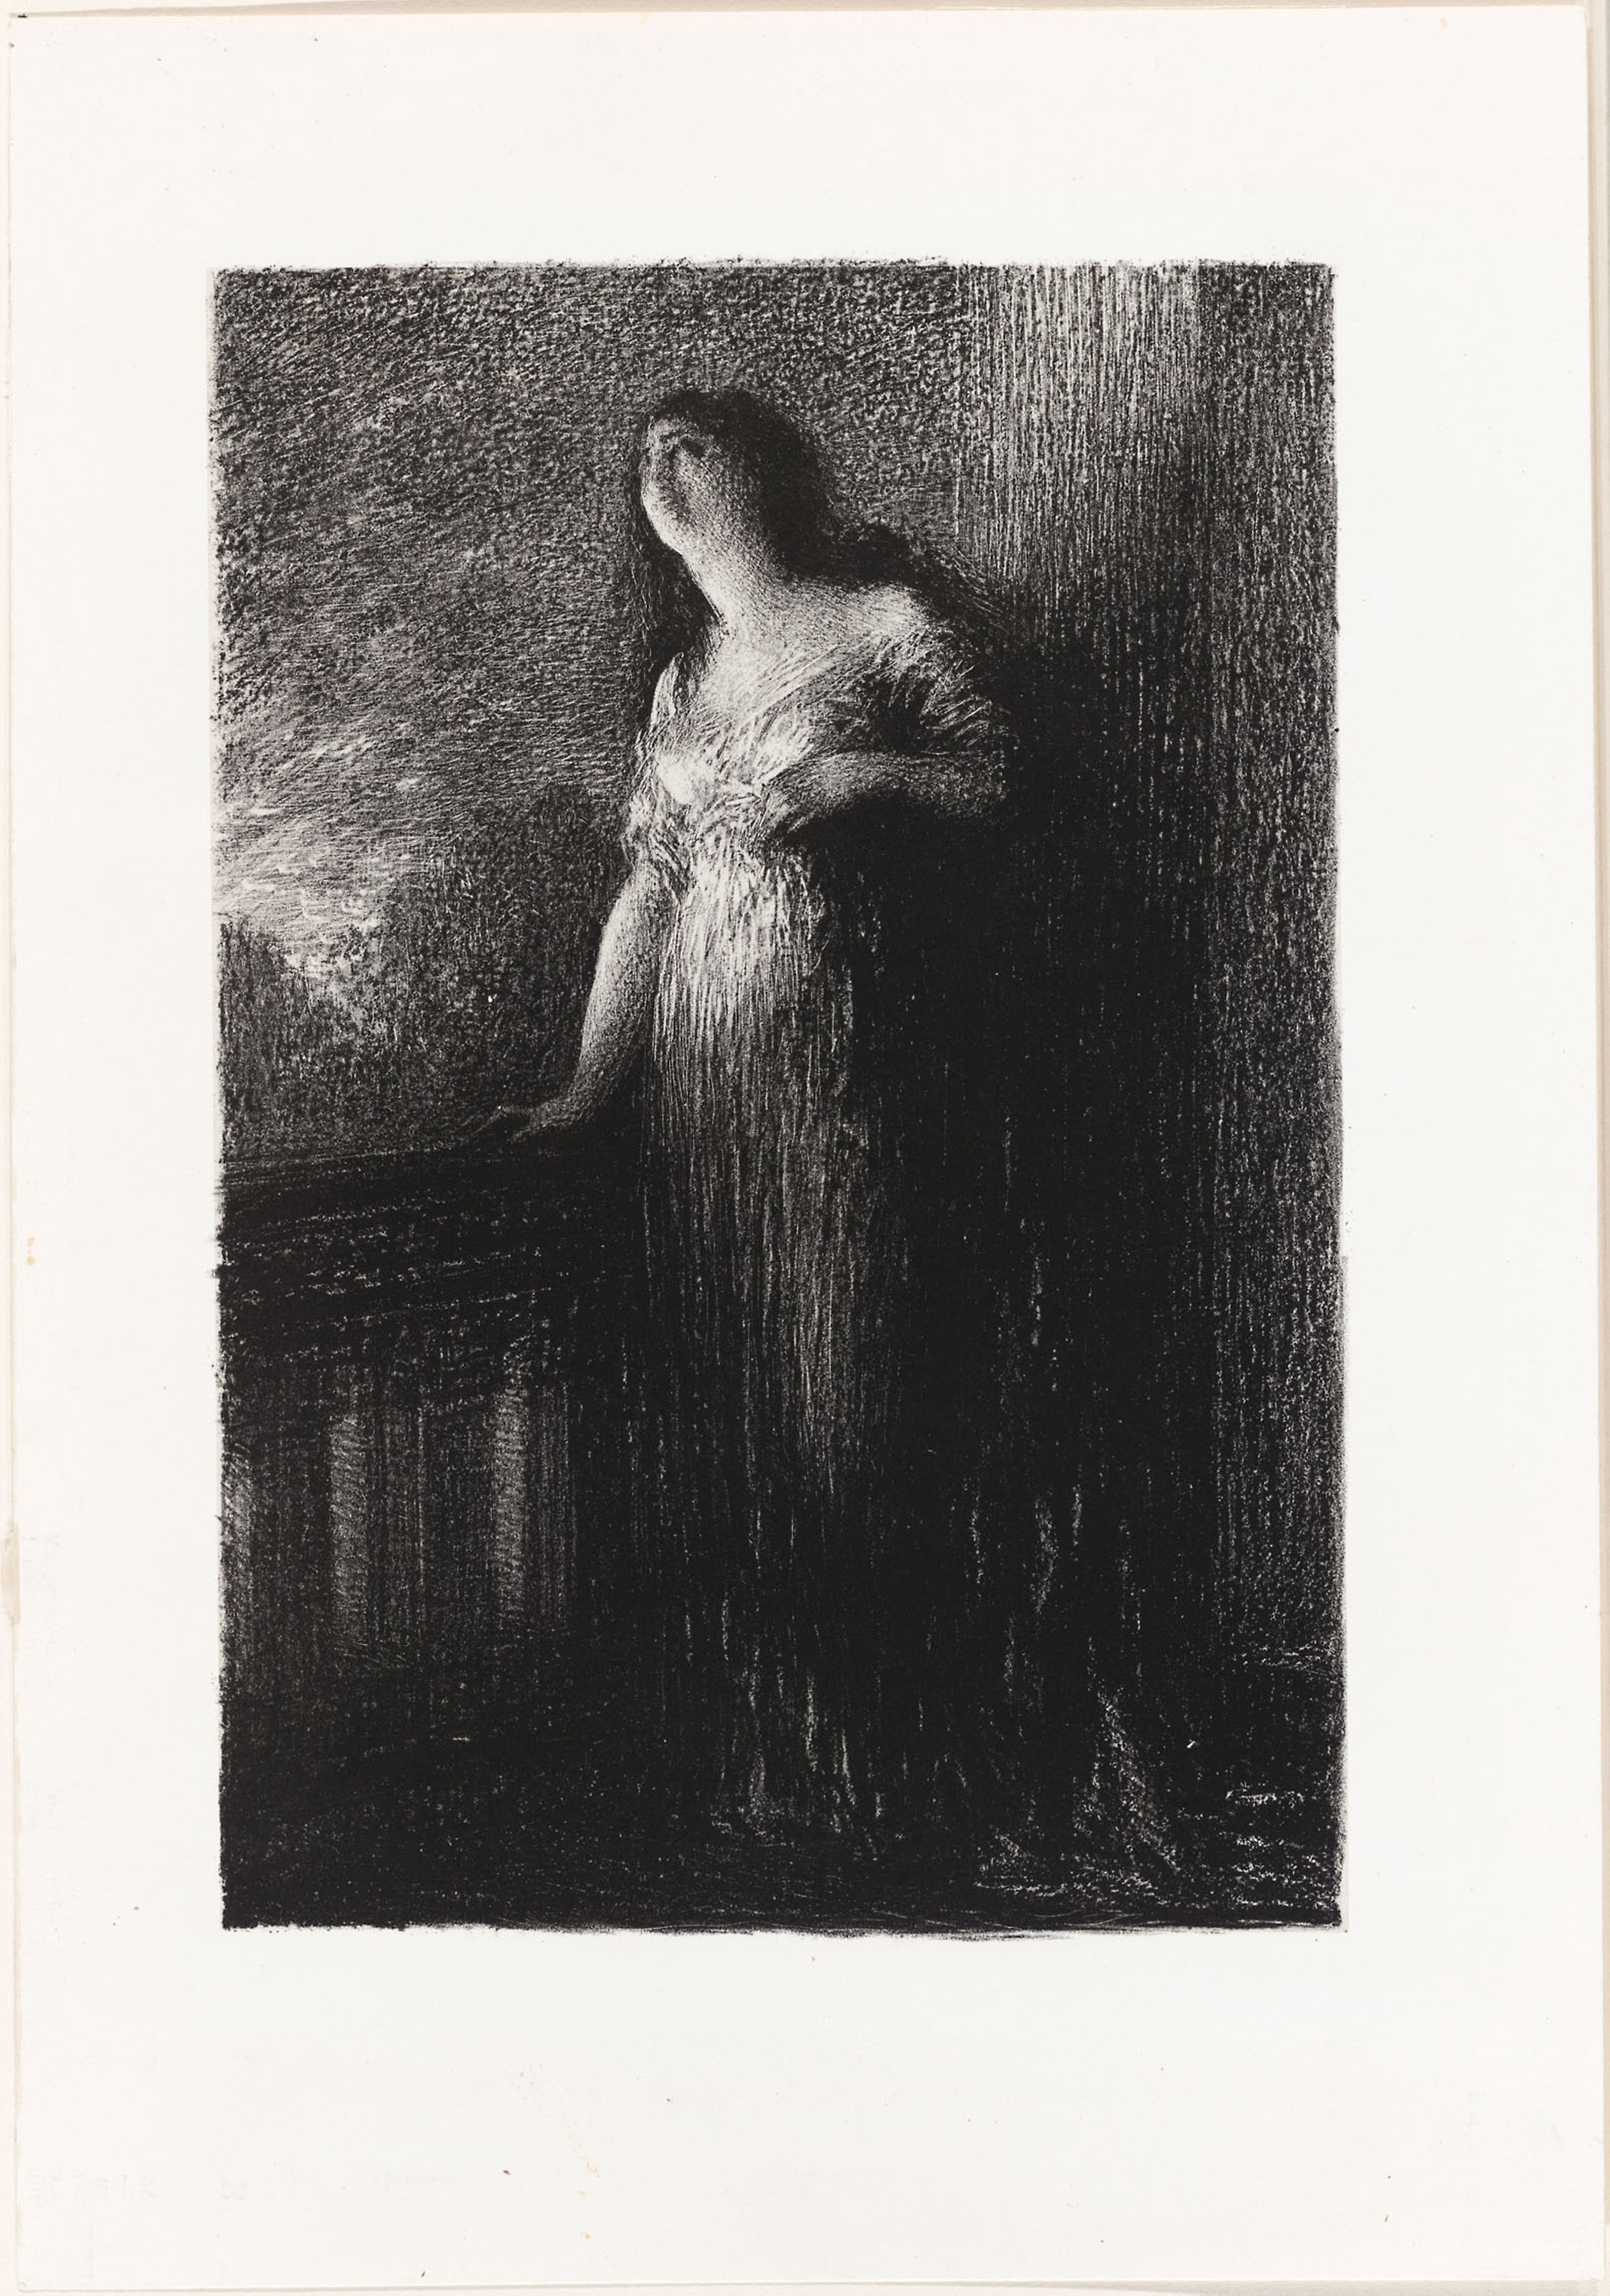
photograph, black and white, art, picture frame, painting, artwork, drawing, visual arts, portrait, monochrome, monochrome photography, modern art, stock photography